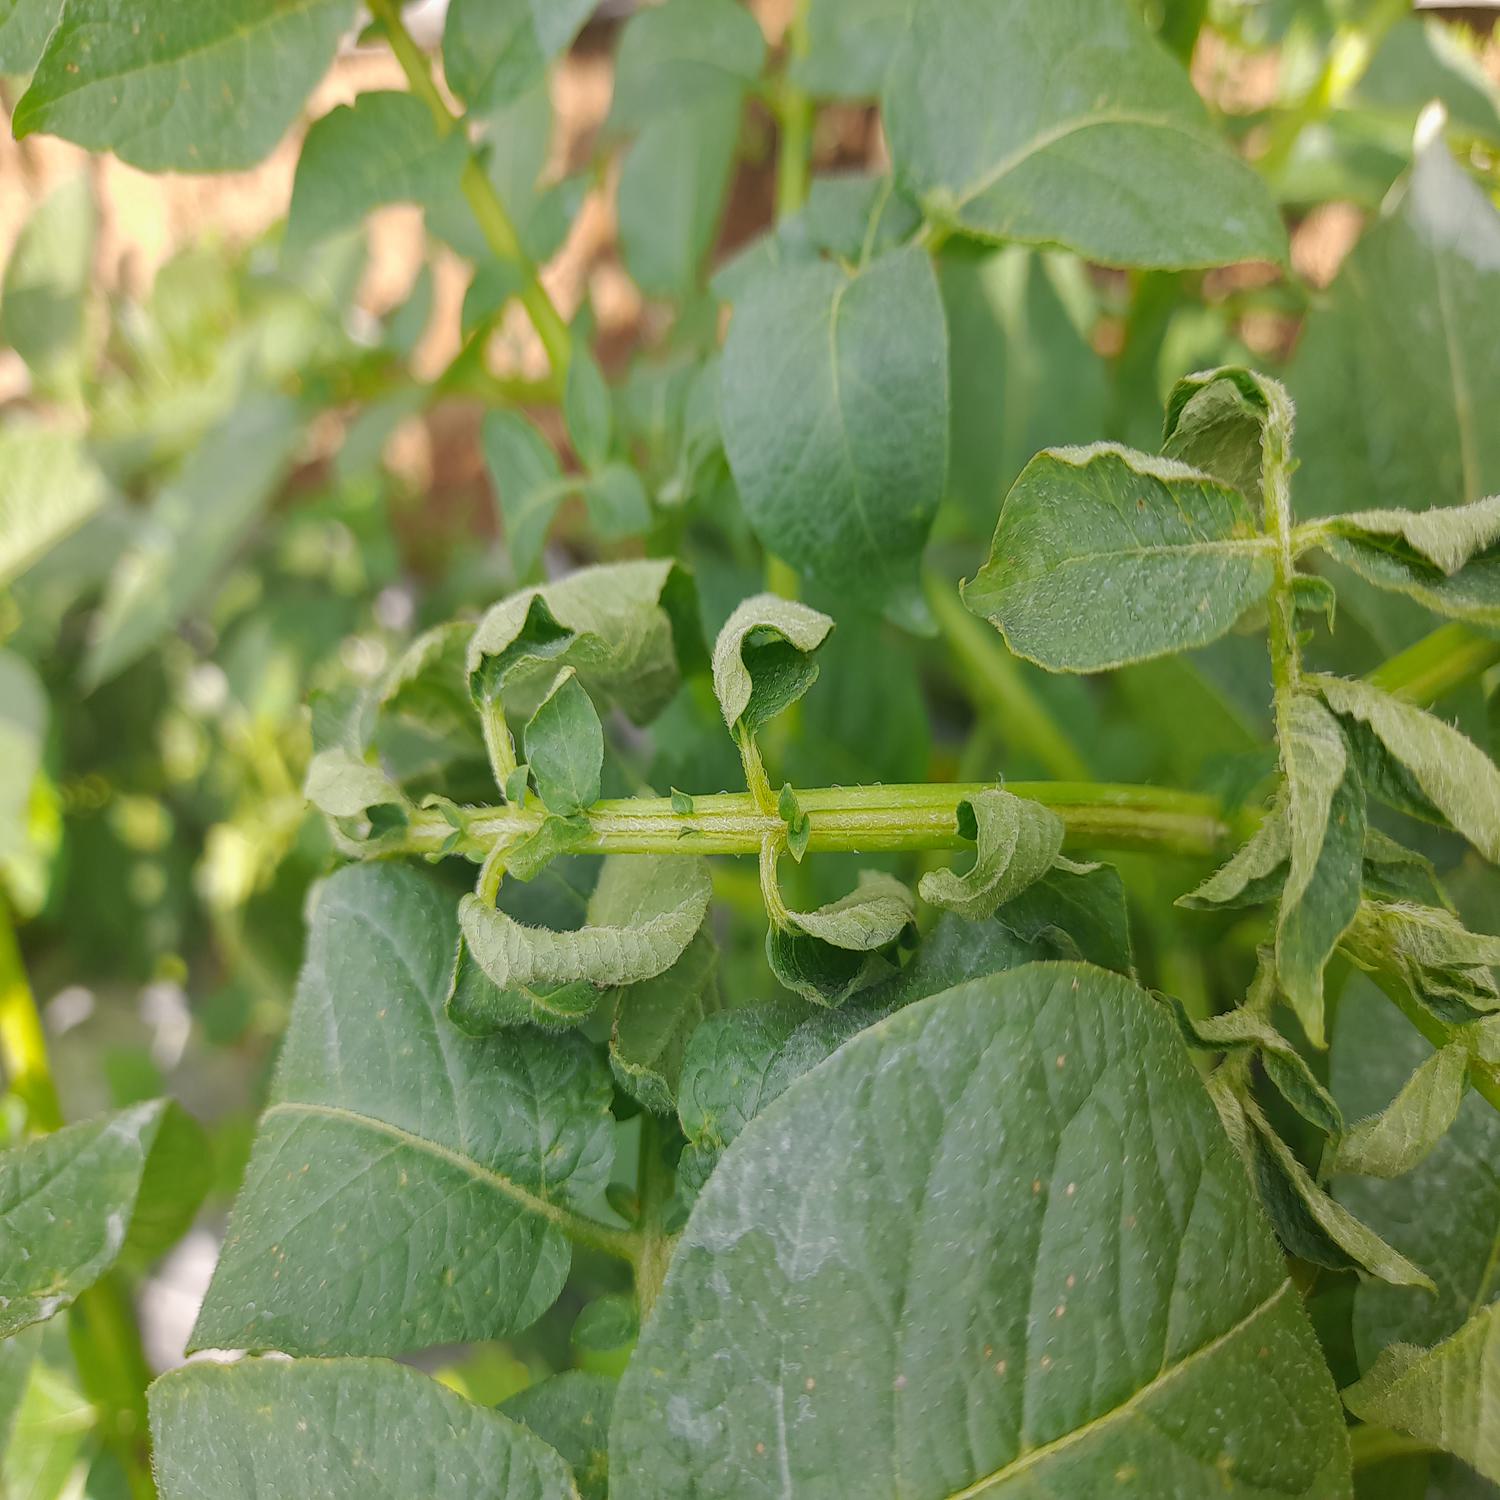
Etiqueta: Pudricion_Parda